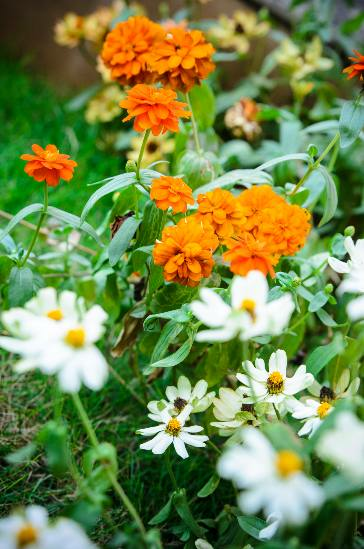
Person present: No